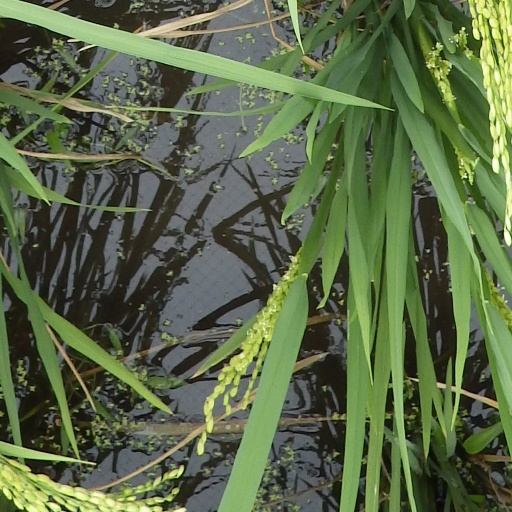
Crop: rice